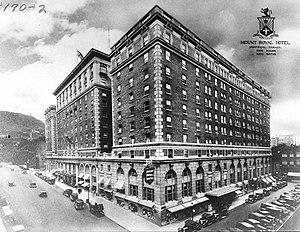
L'hôtel Mont-Royal